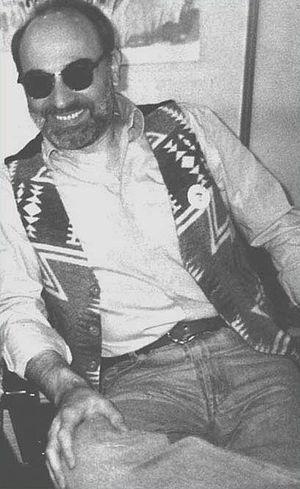
Giancarlo Berardi est l'un scénariste de fumetti. Pourtant son intérêt pour la BD n'a pas été pas immédiat. Ainsi, il ne s'intéresse guère à la BD lors de son séjour à l'université. À cette époque, il se consacre à l'art dramatique et joue de la guitare dans un groupe.